Coma Cluster

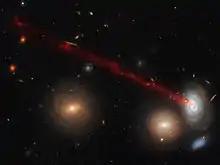
Tails in spiral galaxy D100, found in the Coma Cluster, are created by ram-pressure stripping.

As is usual for clusters of this richness, the galaxies are overwhelmingly elliptical and S0 galaxies, with only a few spirals of younger age, and many of them probably near the outskirts of the cluster.